Worlds of Wonder (amusement park)

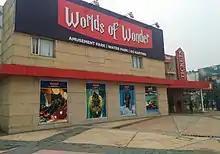
Worlds of Wonder water and amusement park

Worlds of Wonder is a water and amusement park located in Noida, Uttar Pradesh, India. The Park is owned and operated by Entertainment City Limited, a joint venture of International Amusement Limited and Unitech Holdings Ltd.